April H. Foley

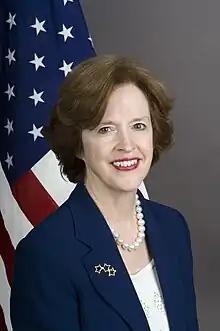
Official photograph of April H. Foley as ambassador to Hungary

April H. Foley (born 1947) is an American former diplomat who served as the U.S. ambassador to Hungary from 2006 to 2009. She was the chair of the board of trustees of The Hungary Initiatives Foundation. Foley attributed her appointment as ambassador to her friendship with George W. Bush, a classmate from Harvard.